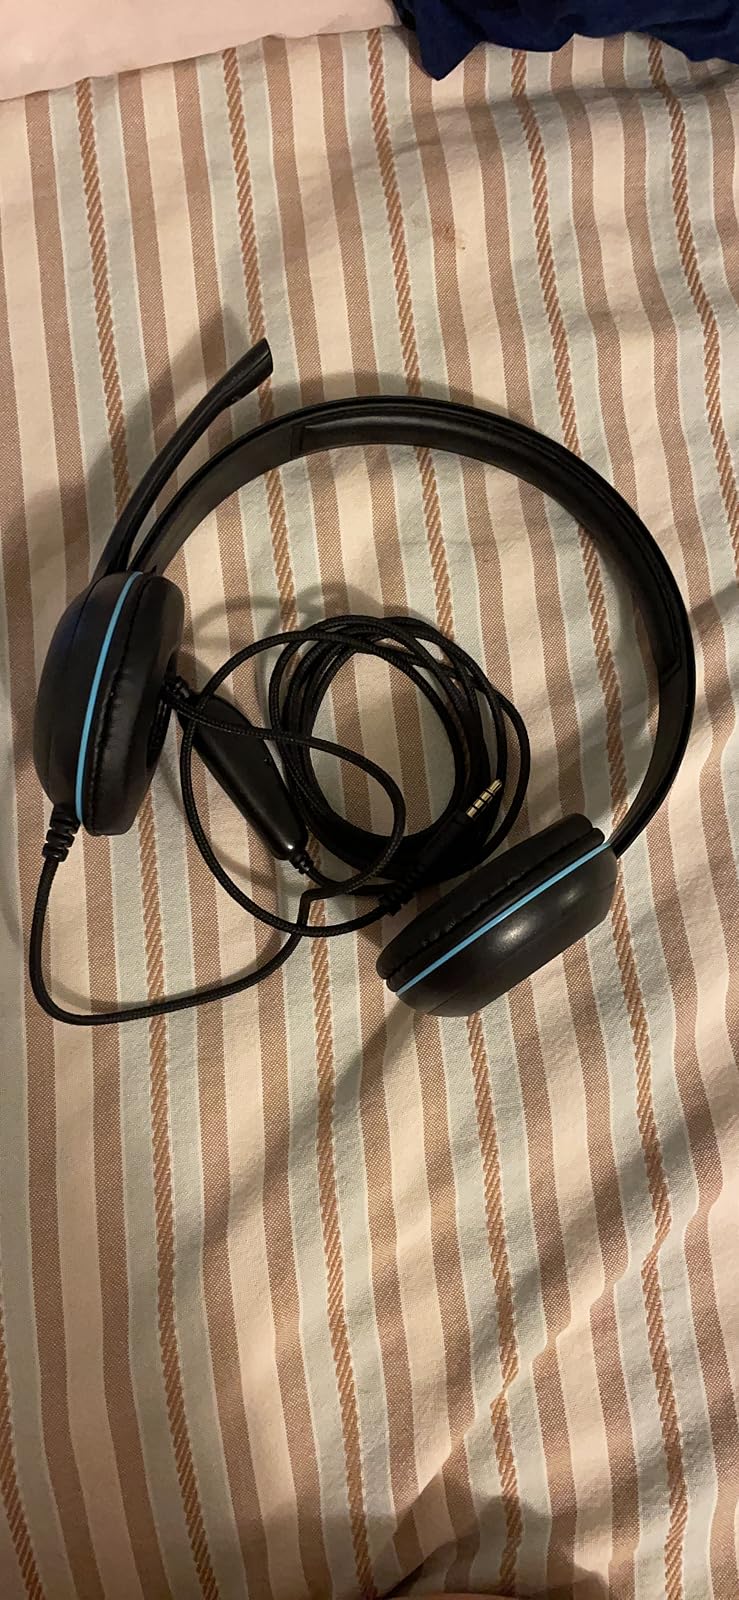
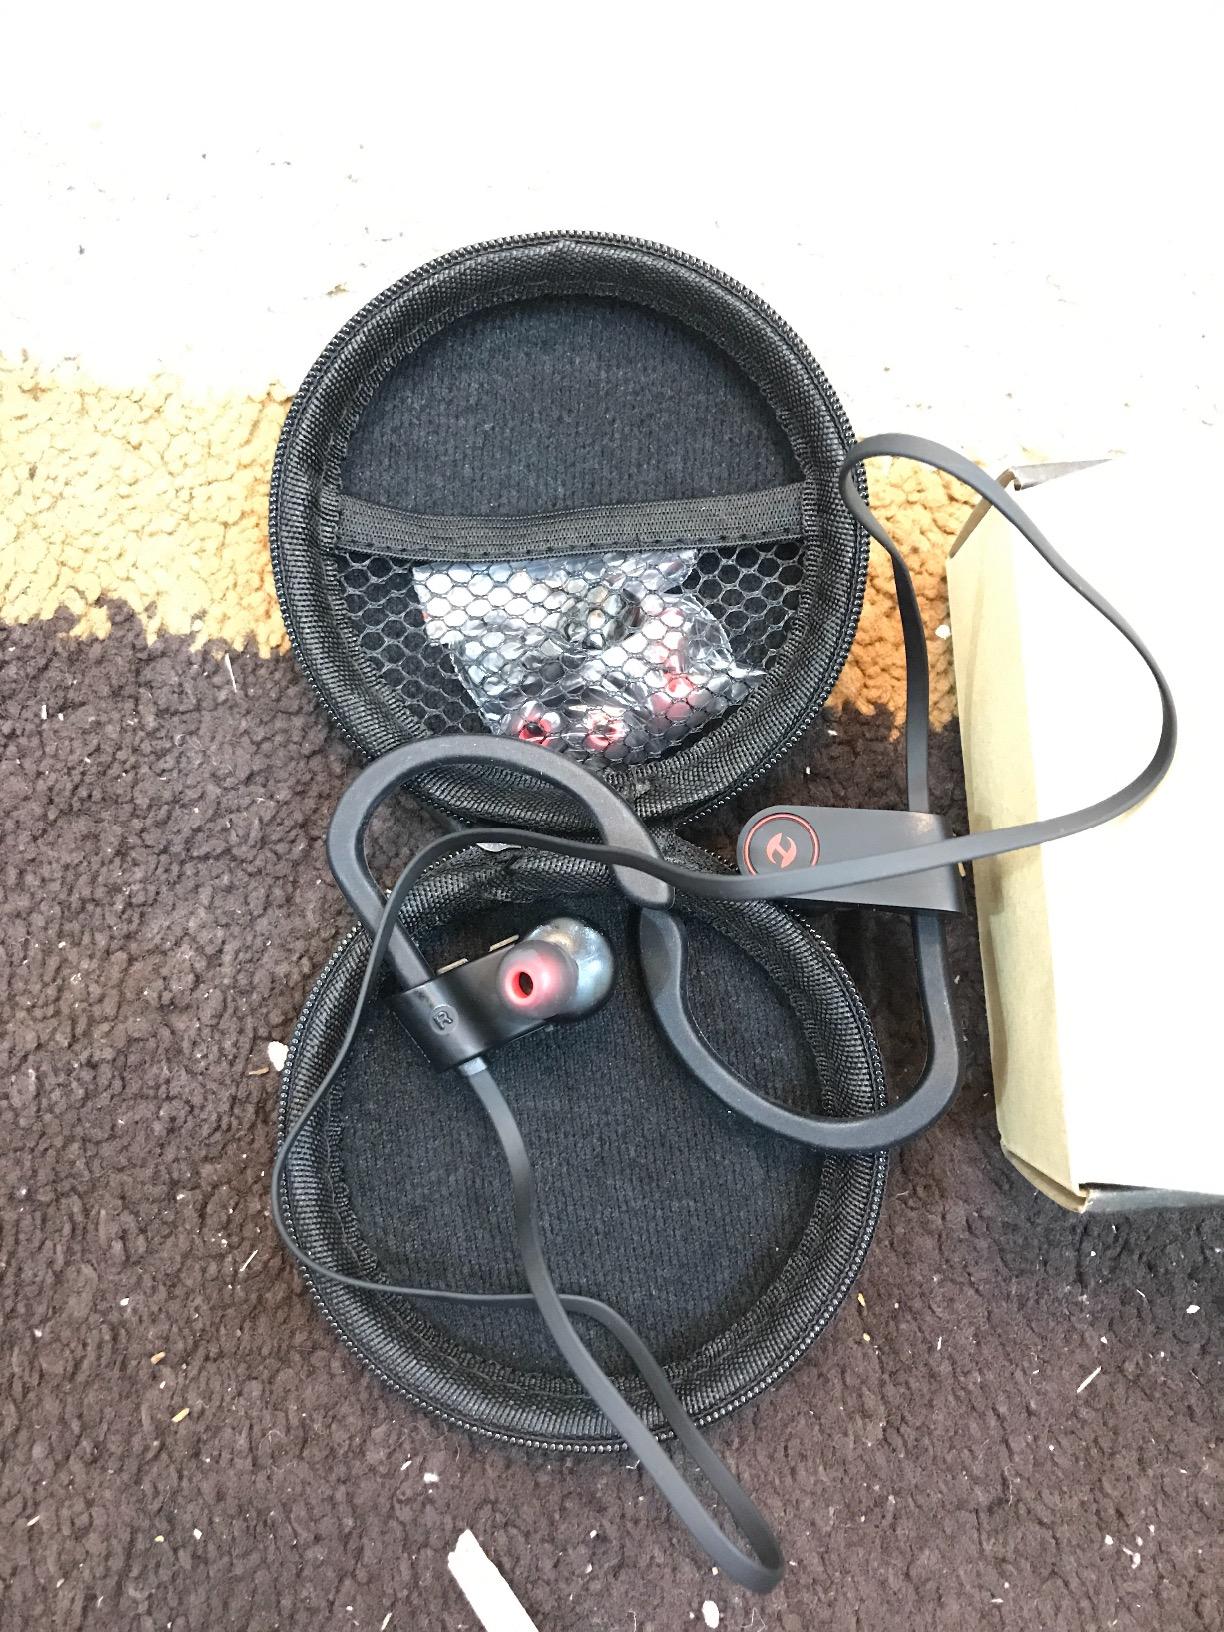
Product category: headphones
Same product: no